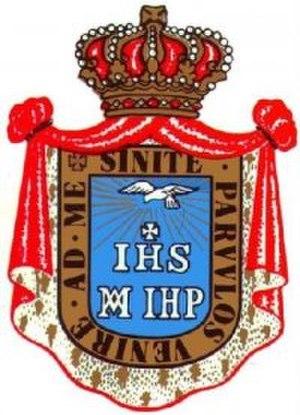
Les sœurs de la Sainte Famille d'Urgell sont une congrégation religieuse féminine enseignante et hospitalière de droit pontifical.